Horace and Grace Bush House

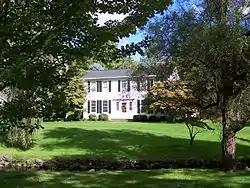
Horace and Grace Bush House, September 2012

Horace and Grace Bush House, also known as Bush-Fellows Residence, is a historic home located at Penfield in Monroe County, New York. It is an 1821 Federal style structure with Greek Revival period additions and embellishments. The main block is a two-story, five bay post and beam structure sheathed in clapboard. It is regular and symmetrical in massing and plan. The house was moved to its current location in 1931.